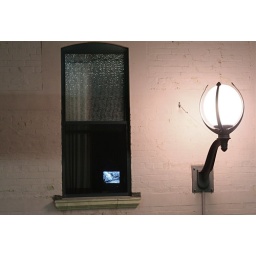
from the car park, near king street